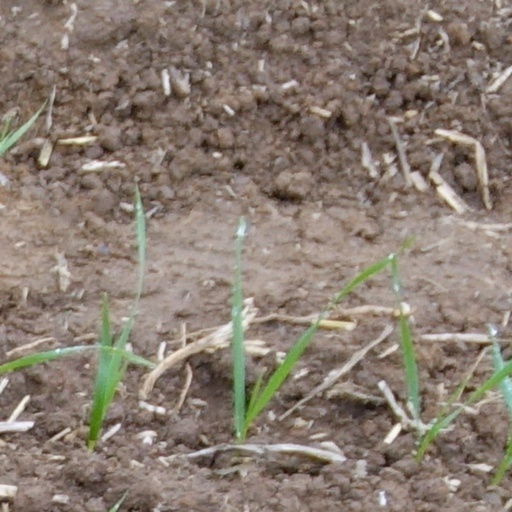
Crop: wheat